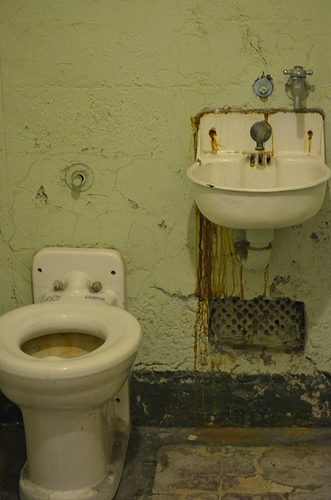
question: ここはどんな場所ですか。
answer: 洗面所です。

question: 洗面所には何がありますか。
answer: 手洗い場と便器があります。

question: 手洗い場はいくつありますか。
answer: １つあります。

question: 便器はいくつありますか。
answer: １つあります。

question: 便器のふたはどんな状態ですか。
answer: ふたはありません。

question: 手洗い場にはどんな蛇口がありますか。
answer: 壁に固定された蛇口があります。

question: 蛇口のレバーはどんなタイプですか。
answer: ひねるタイプです。

question: 便器はどこに設置されていますか。
answer: 壁際で手洗い場の隣に設置されています。